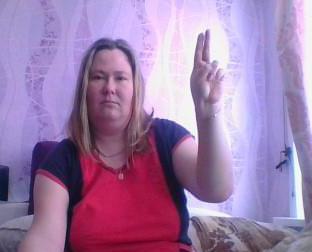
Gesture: two_up